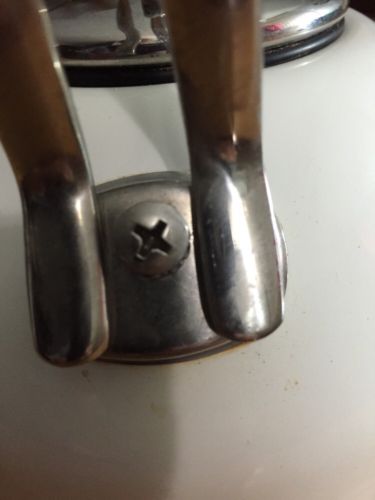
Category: kettle